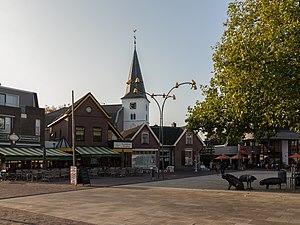
Rijssen-Holten est un village et une commune néerlandaise, située en province d'Overijssel, et comptant environ 36 000 habitants.